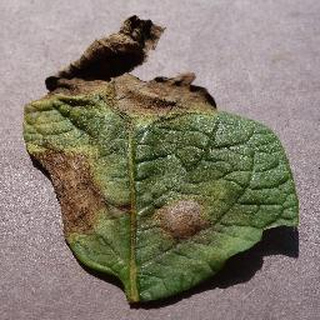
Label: potato_late_blight